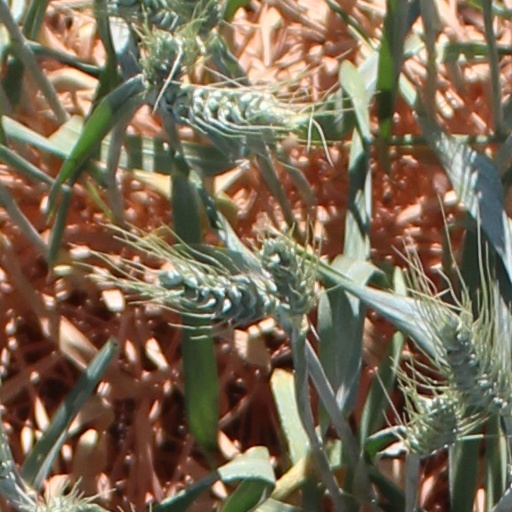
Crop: wheat